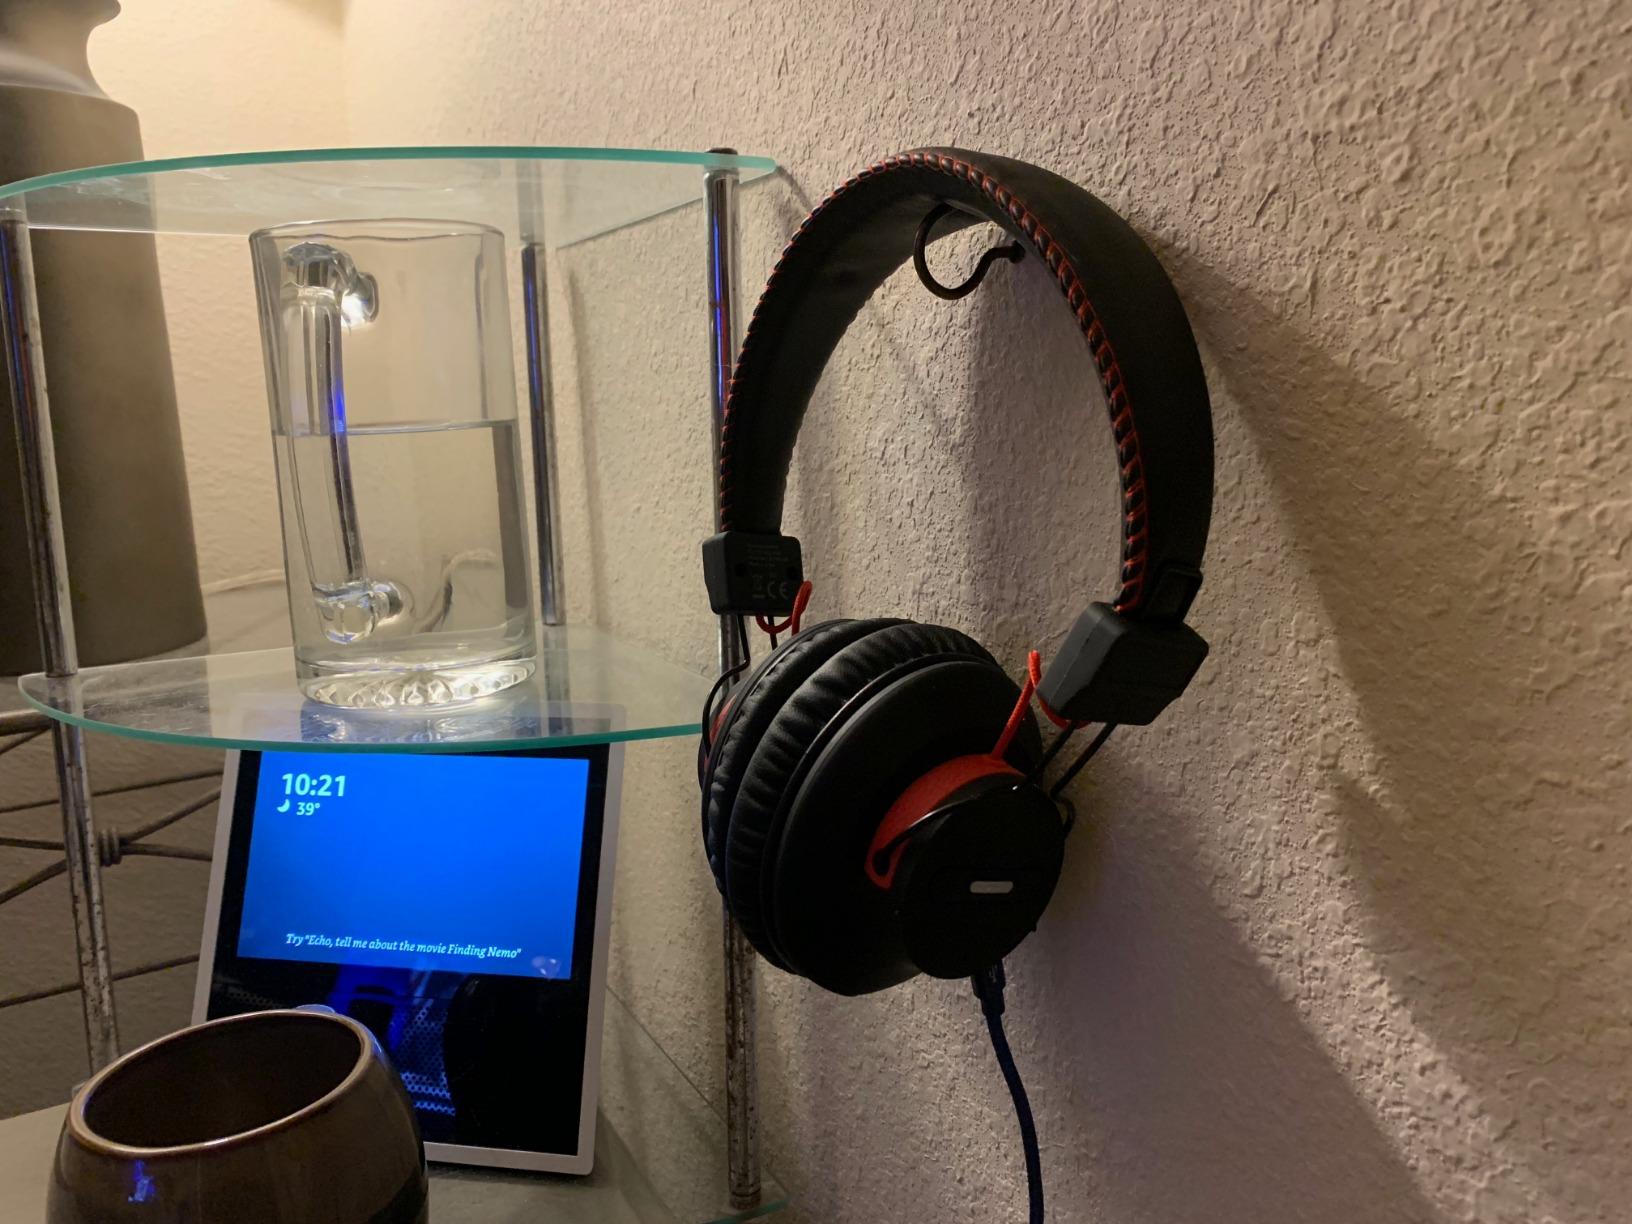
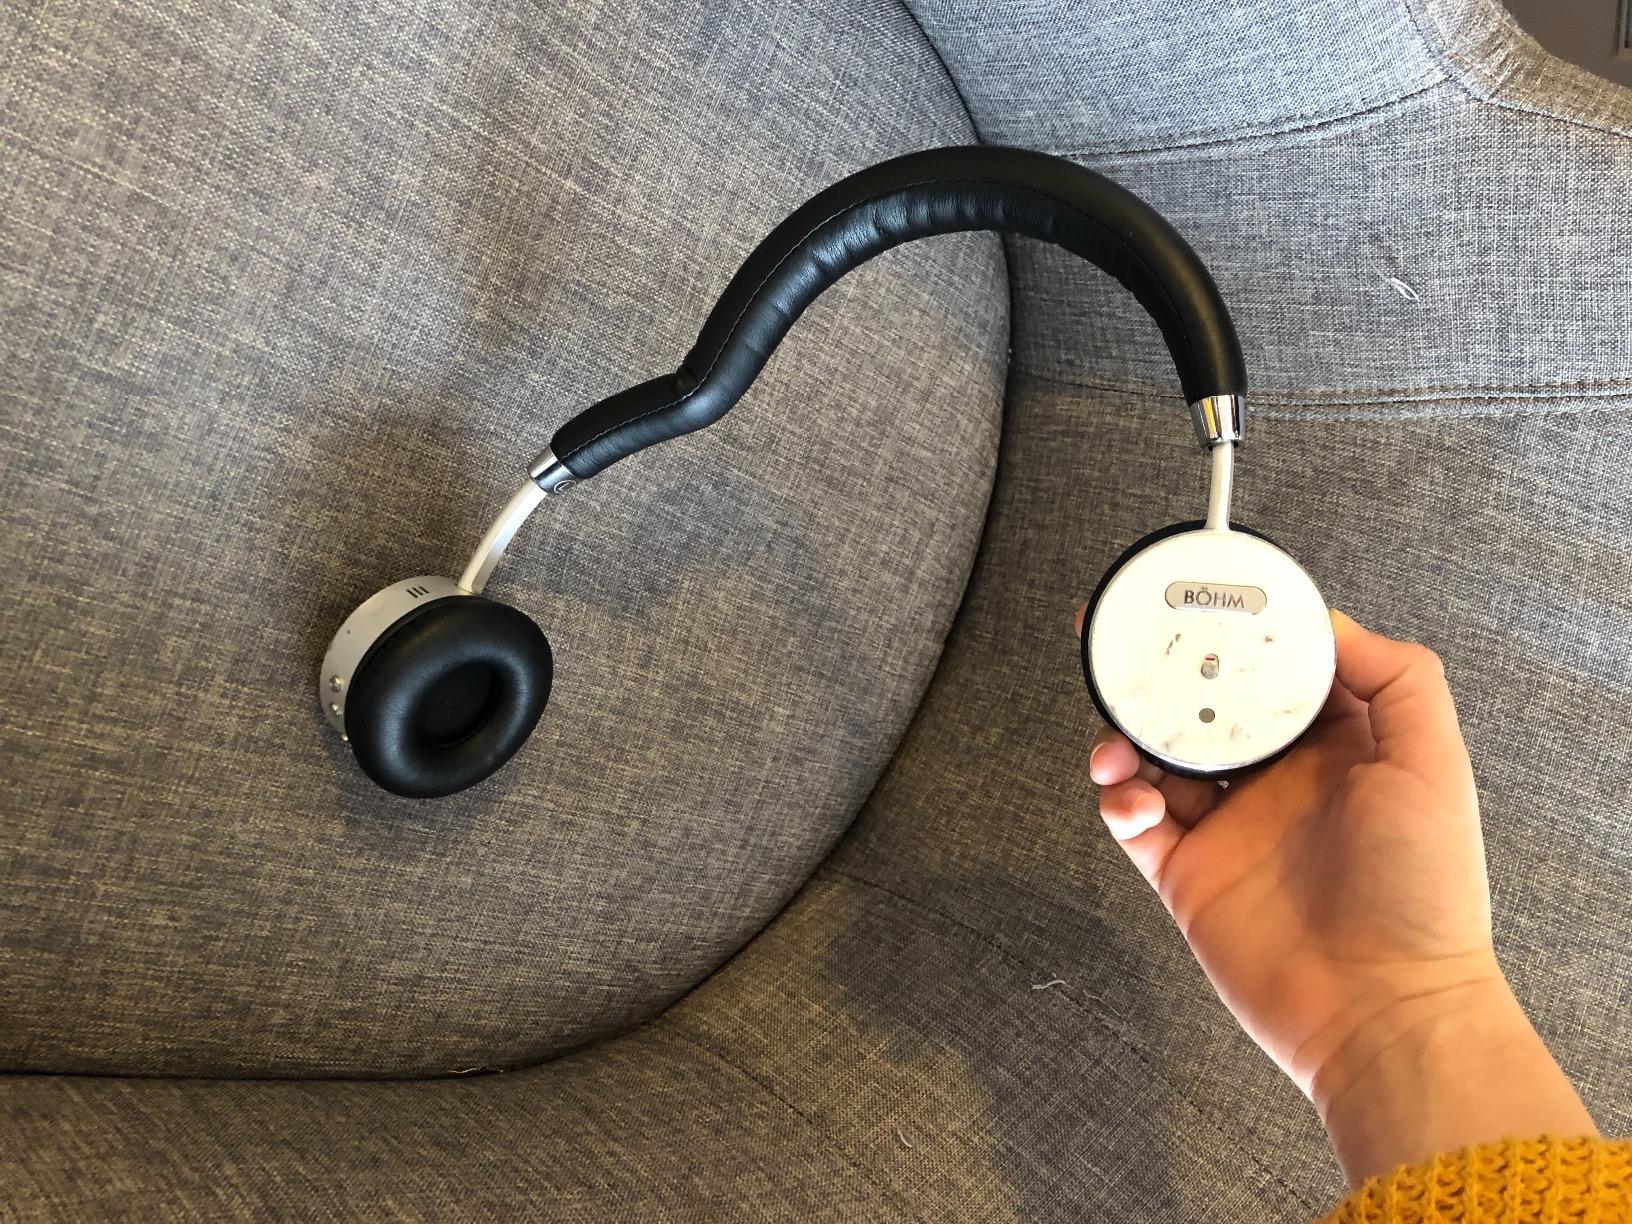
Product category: headphones
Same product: no